Khoridol Saridag mountains

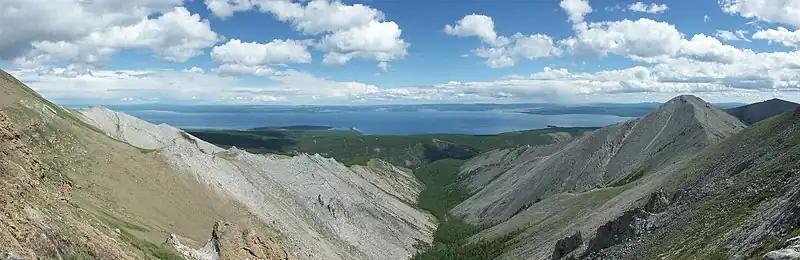
view from the mountains at Khövsgöl nuur

The mountains along the lake are rich in phosphorite, and in the 1980s extensive exploration work was done for open-pit mining. Roads built during that time and other remains, are still visible all over the area. However, due to the political and economic changes of the early 1990s in Mongolia and Russia, those projects were cancelled. In 1997, a protected area covering 1886 km was founded.